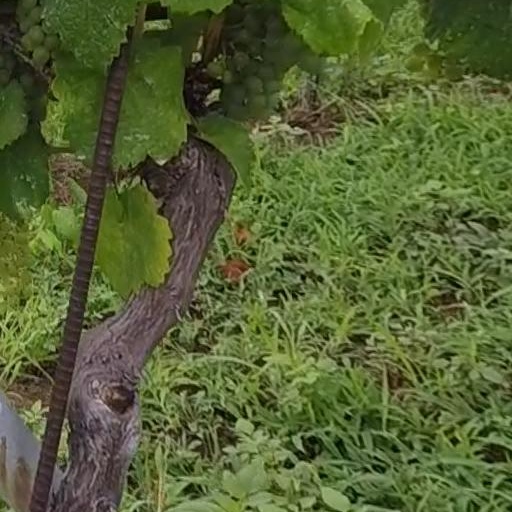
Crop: grape